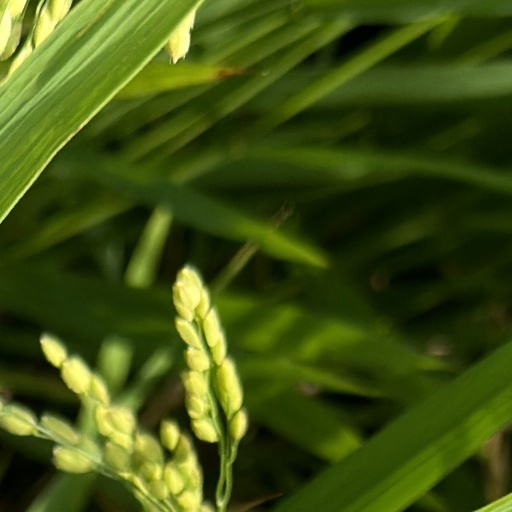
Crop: rice